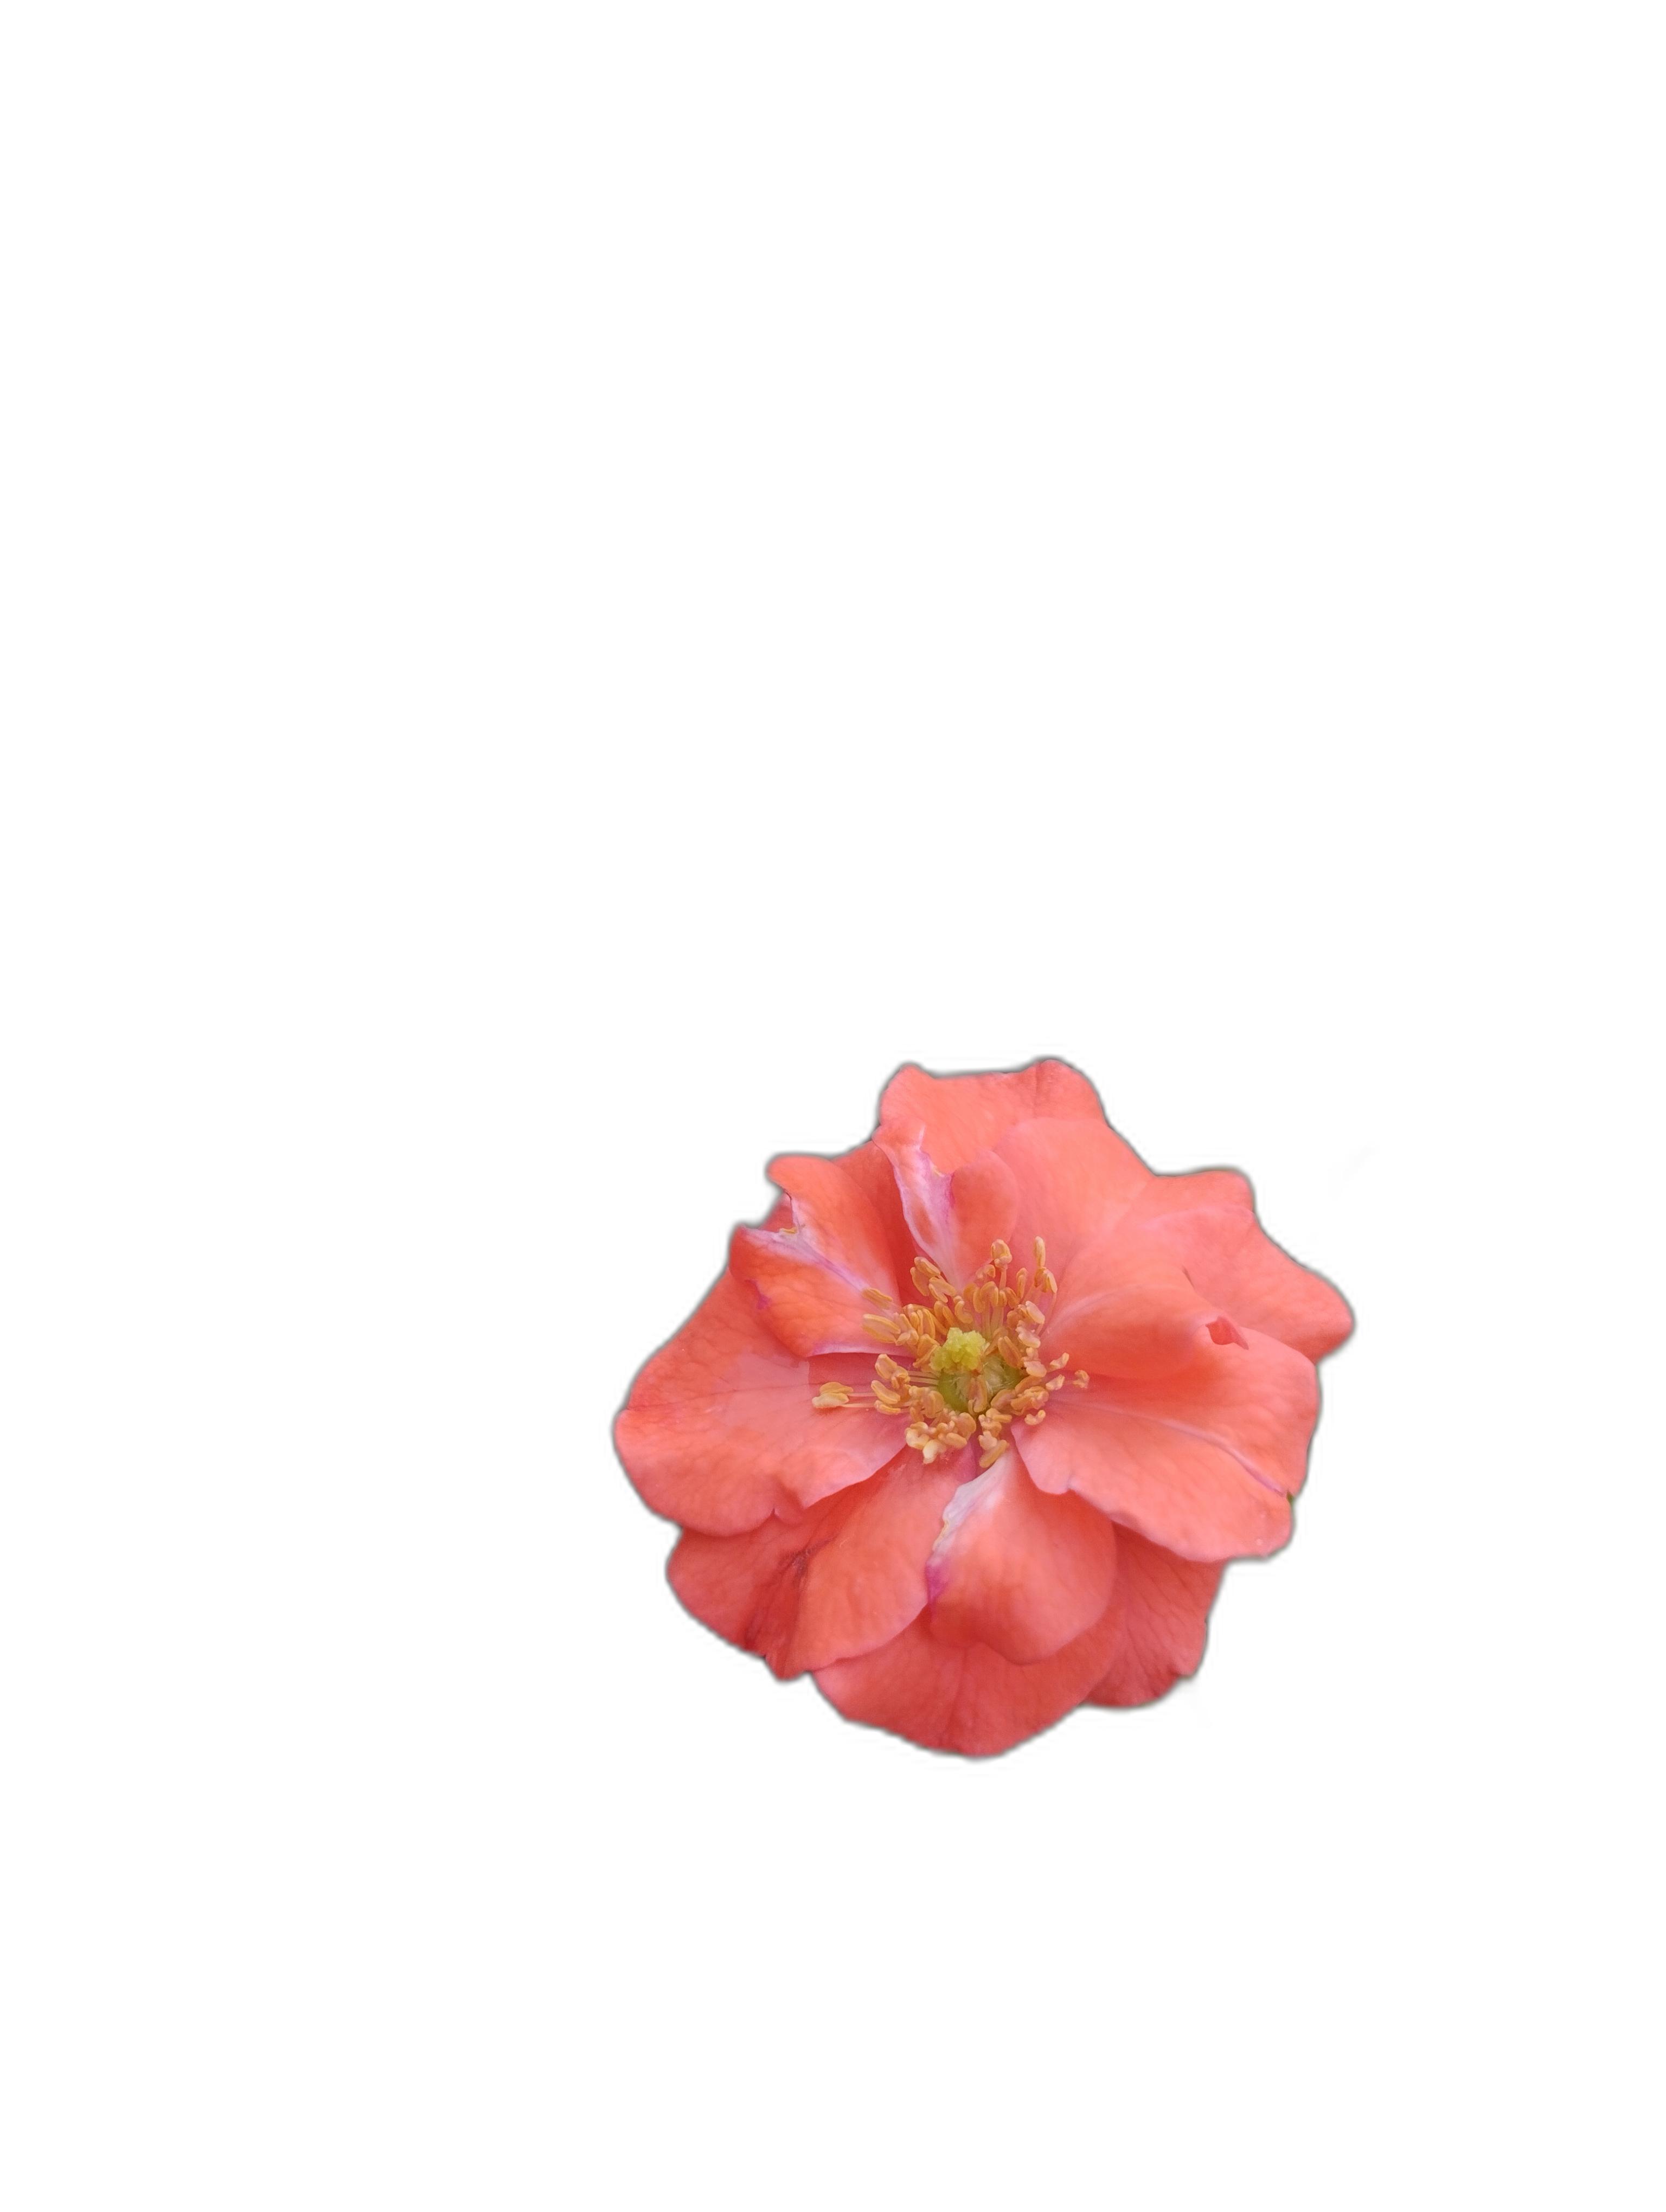
Label: Rose